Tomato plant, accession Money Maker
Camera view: horizontal (90 deg, fisheye); turntable rotation: 0 degrees
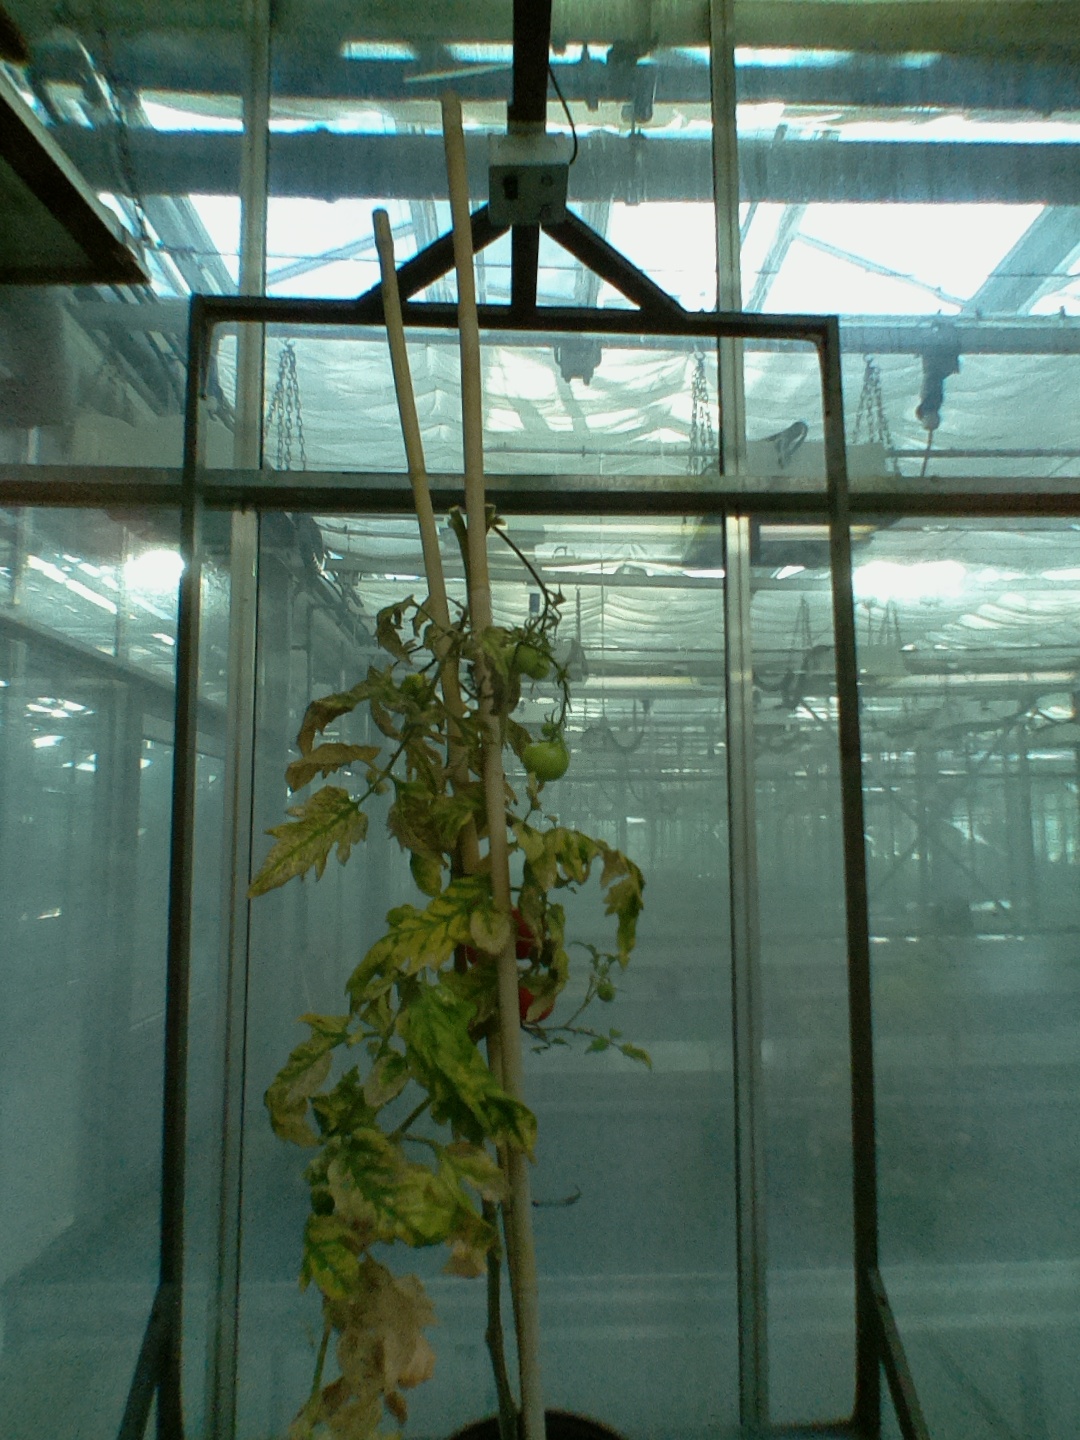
BBCH growth stage 84: 40%-50% of fruits show typical fully ripe color